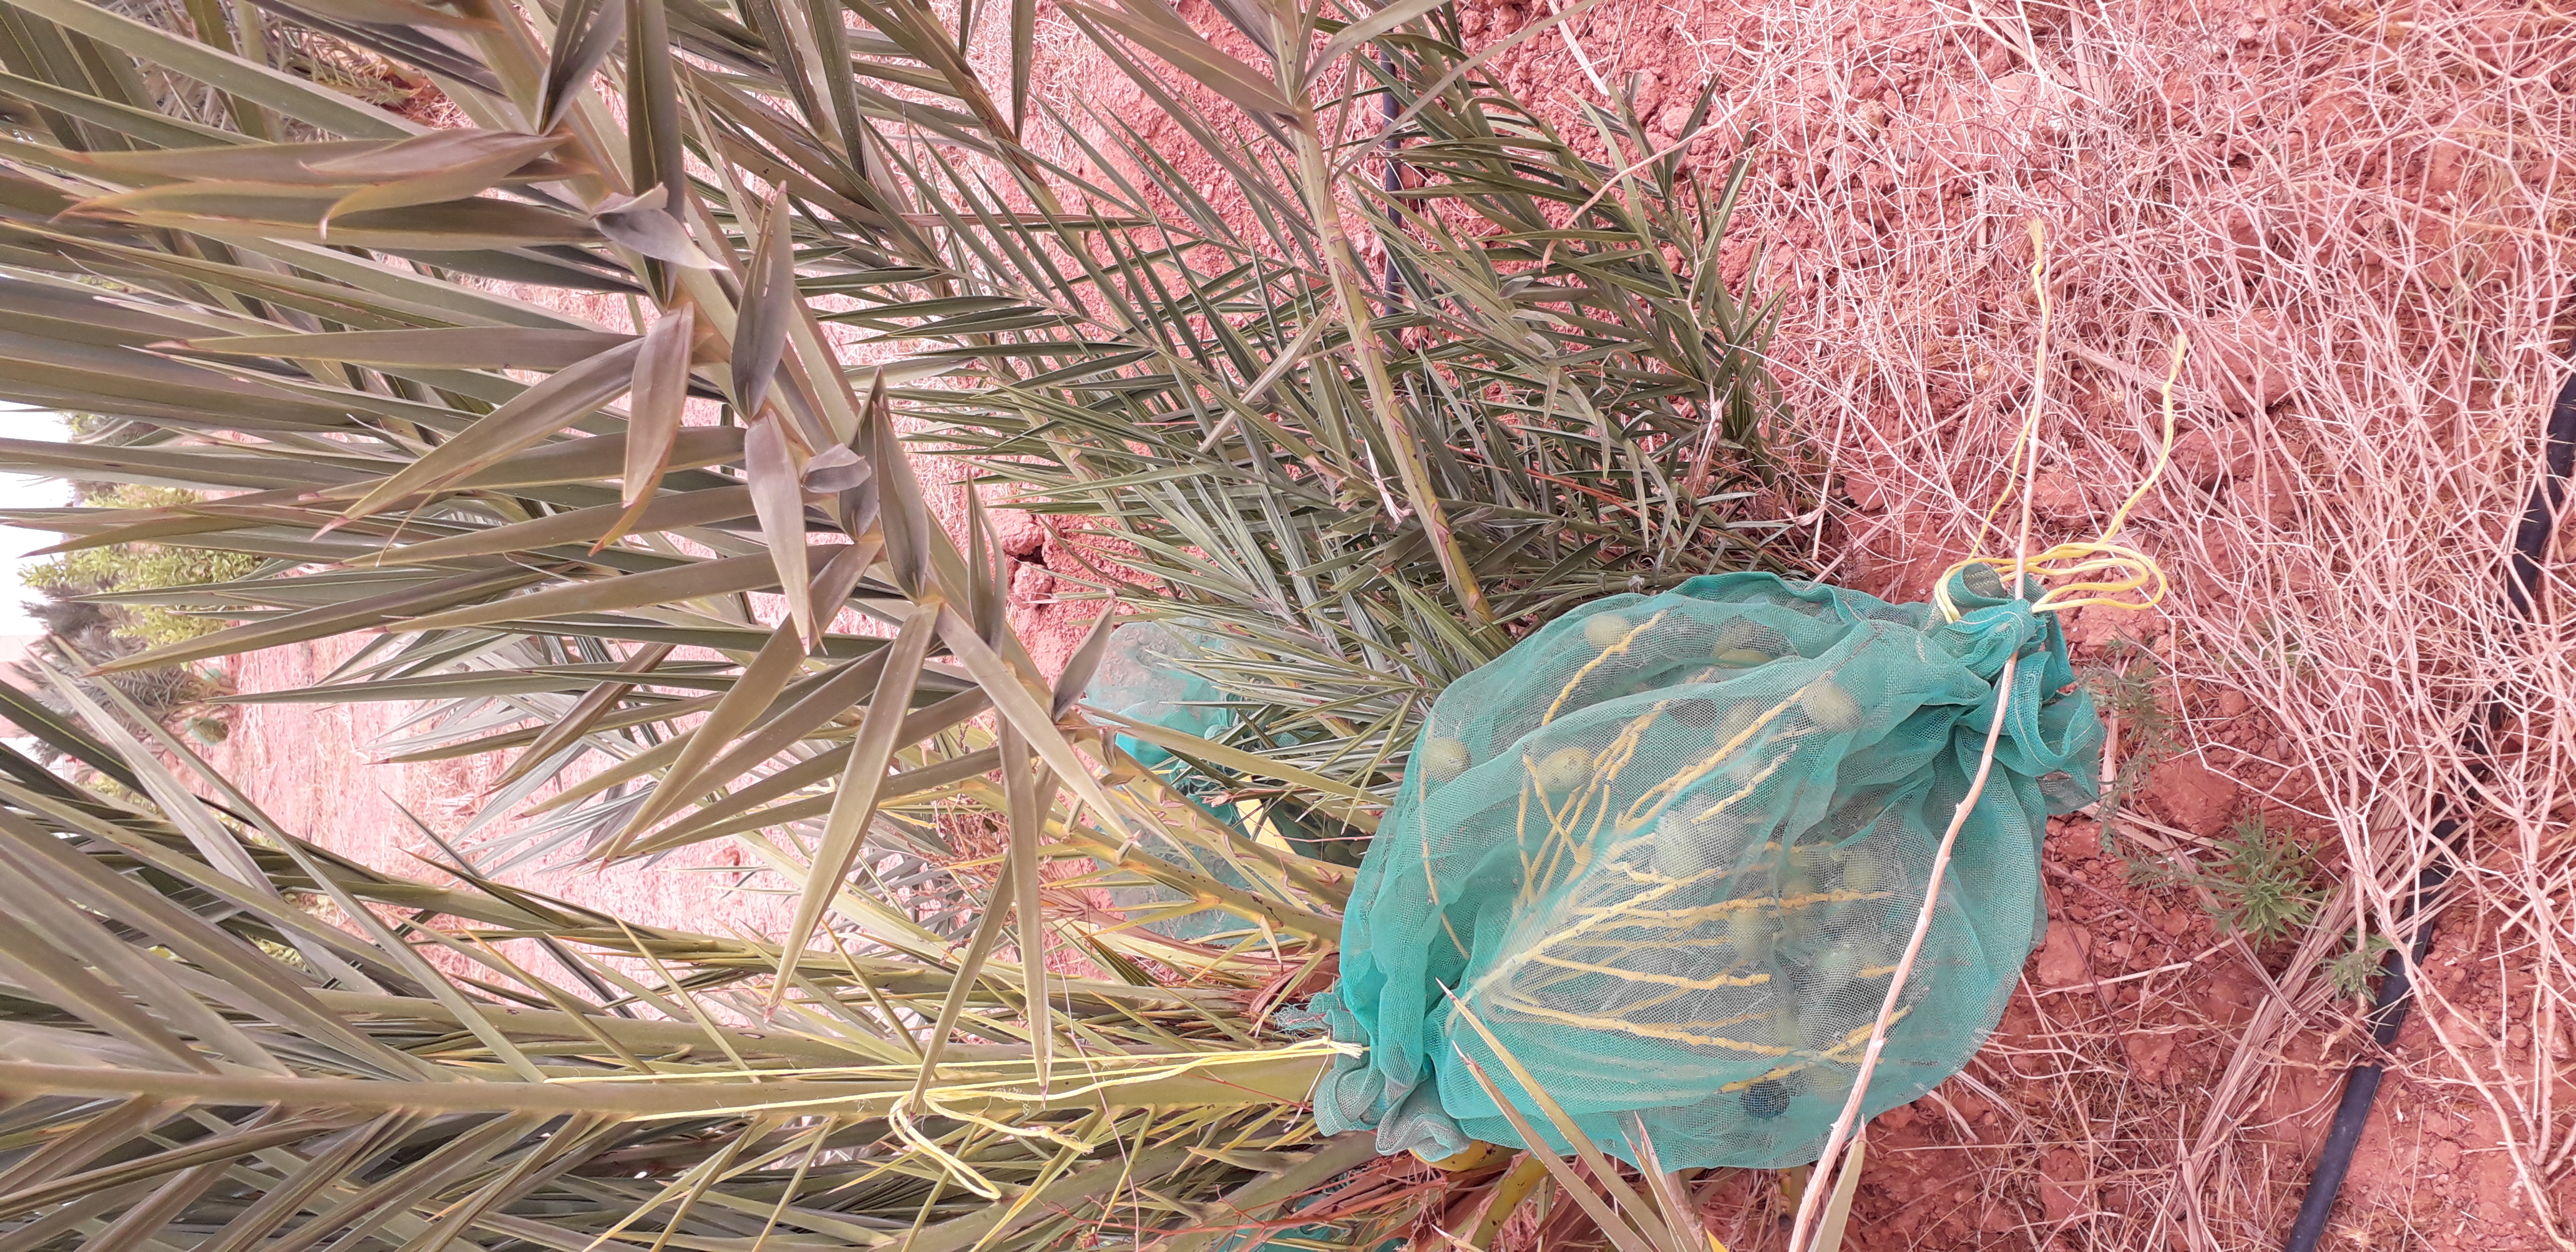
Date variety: kholt